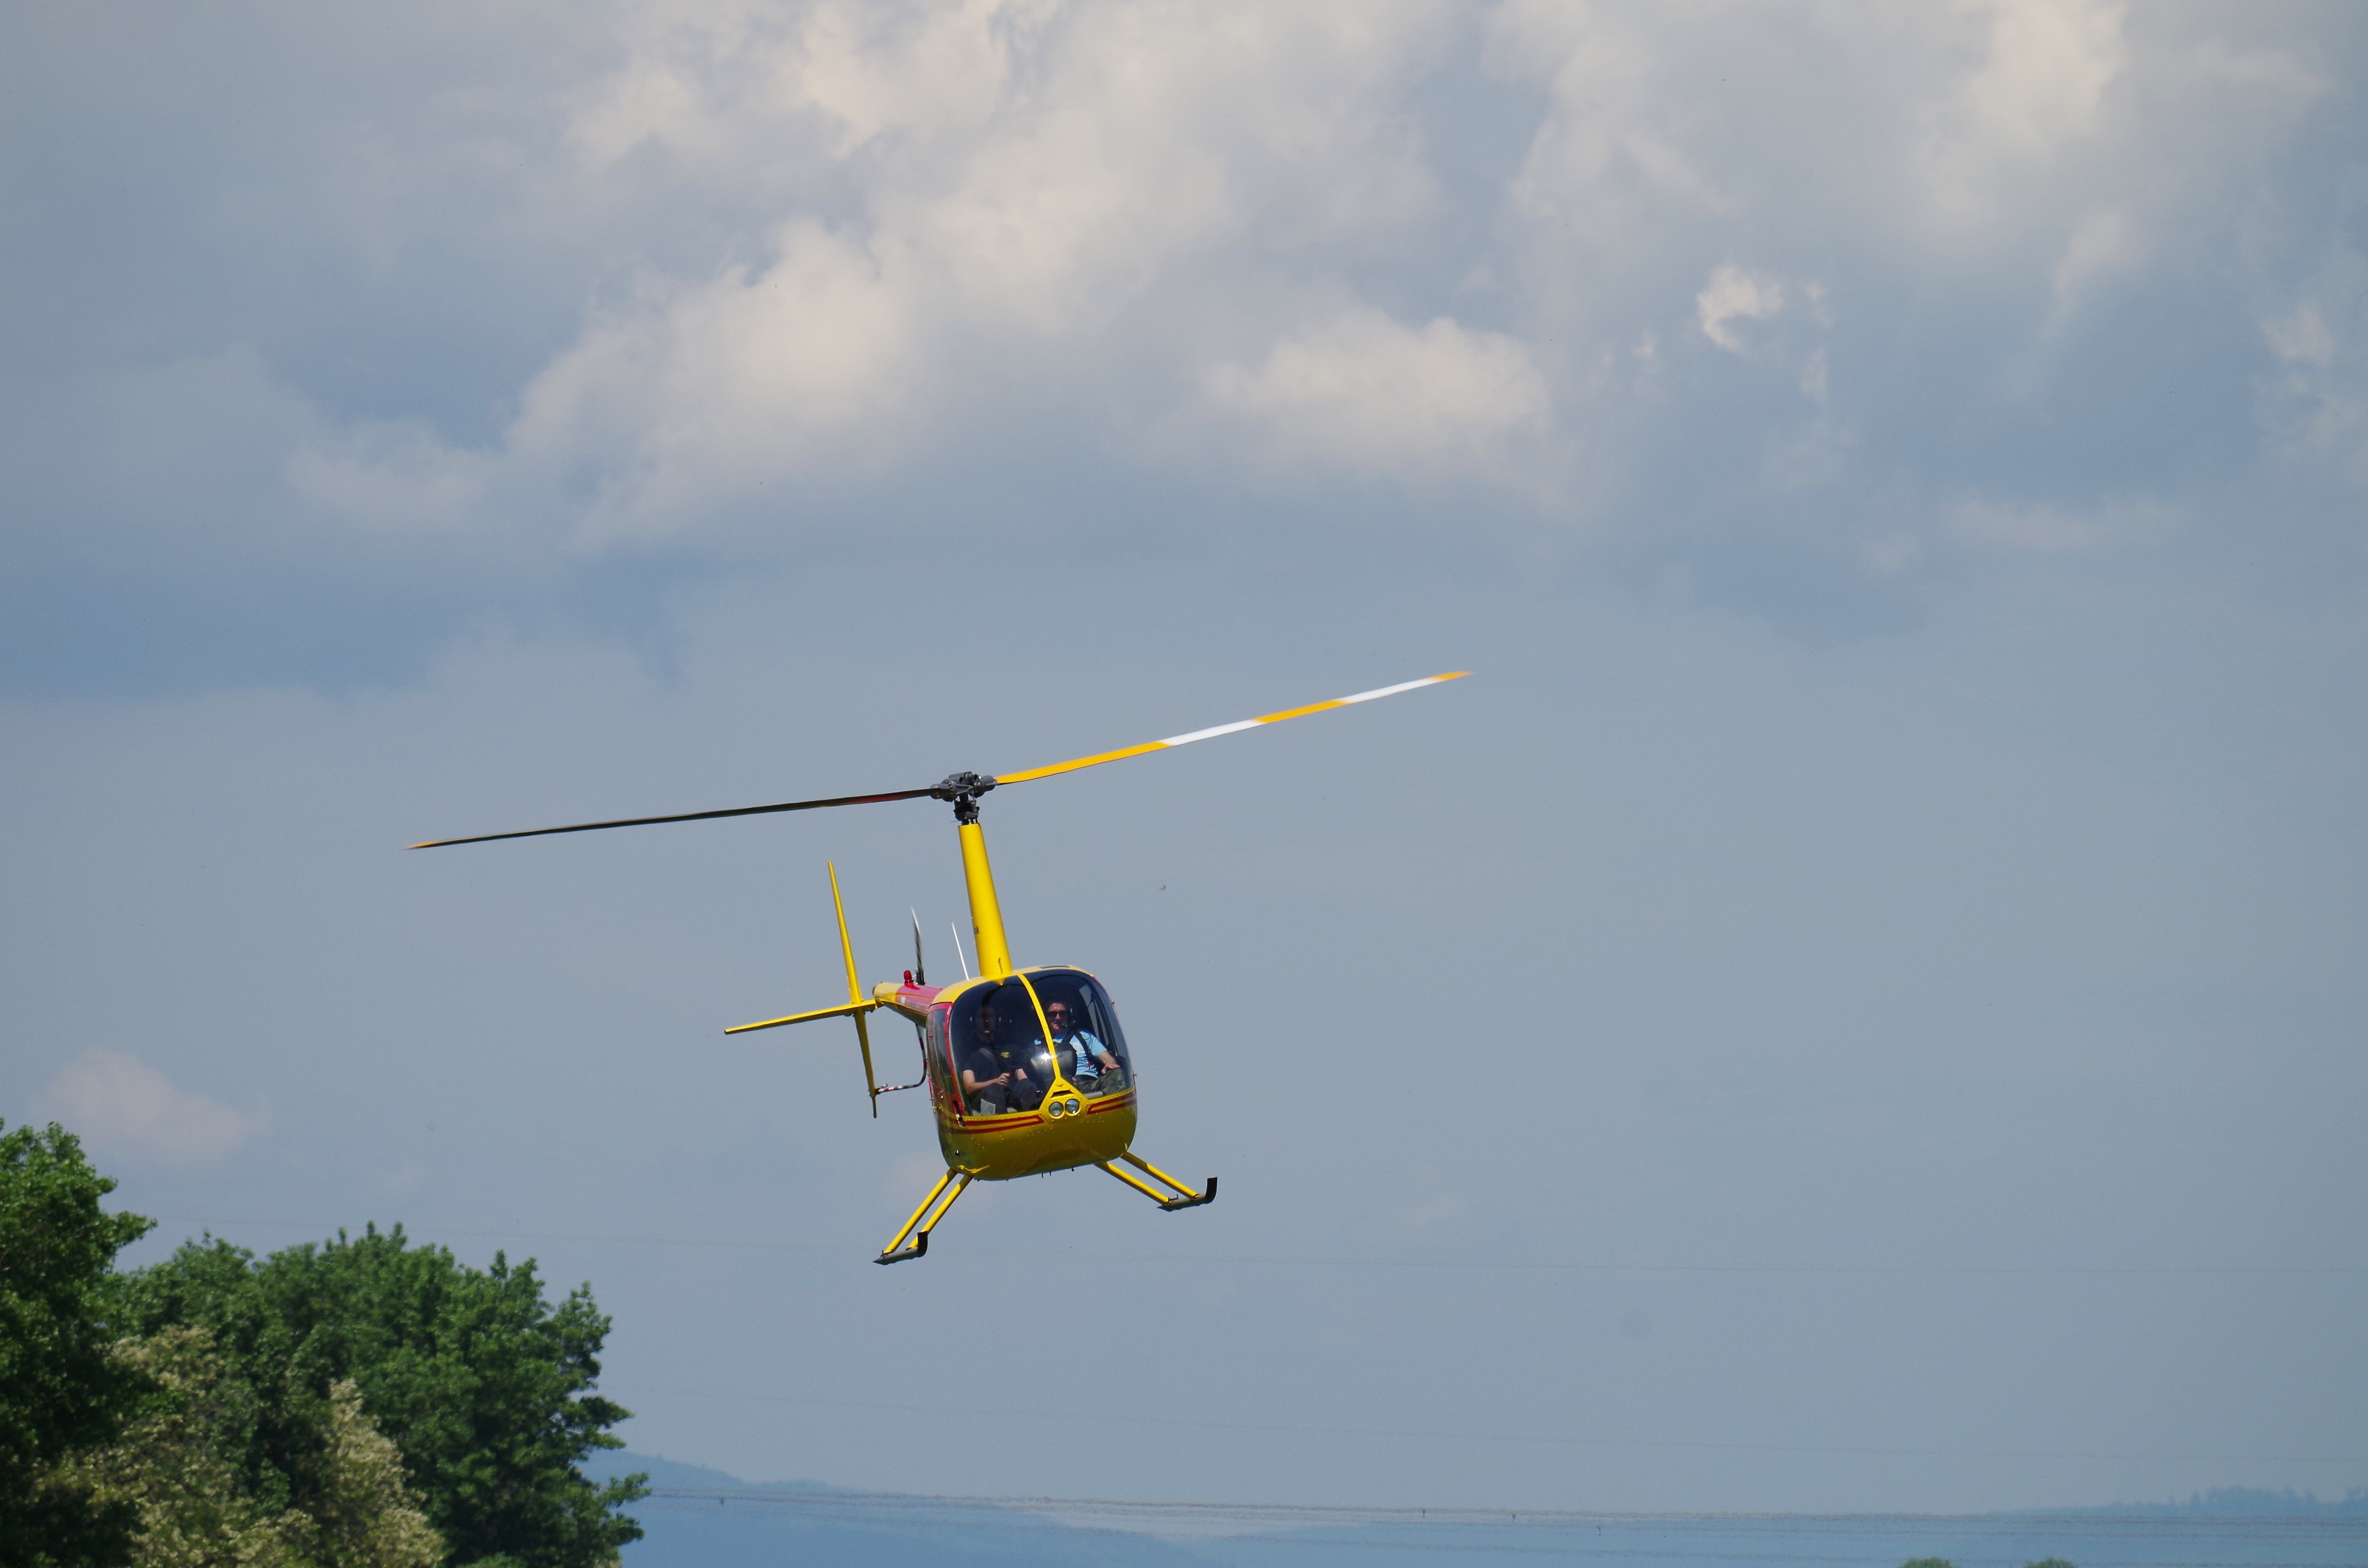
wing, sky, adventure, fly, airplane, aircraft, vehicle, aviation, flight, helicopter, gliding, rotorcraft, the clouds, atmosphere of earth, ultralight aviation